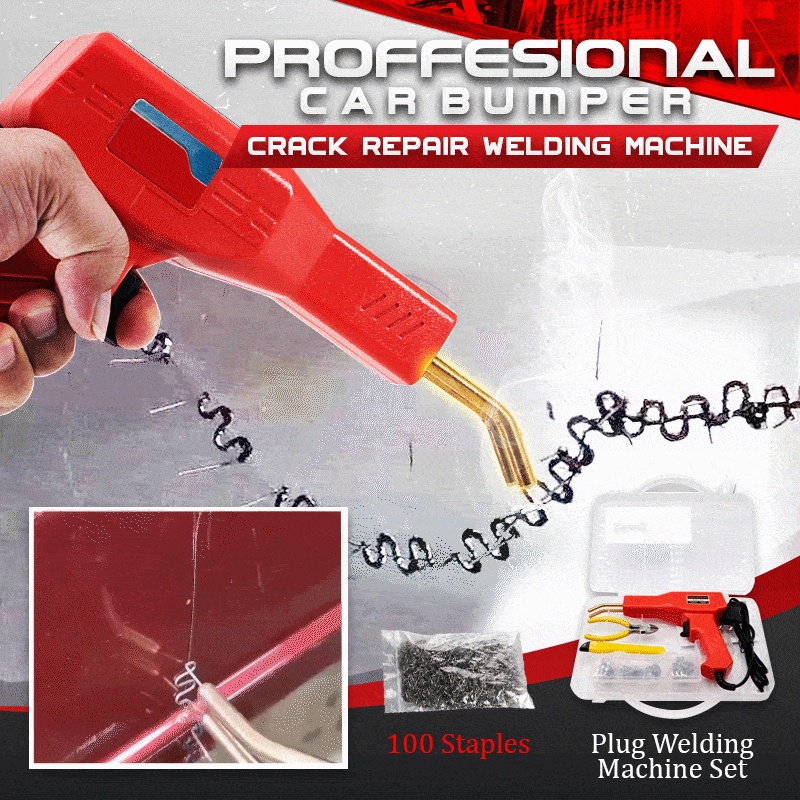
Professional Car Bumper Crack Repair Welding Machine Set
Melting the Staple in the Plastic Give it Way More Support to Keep it Together! Easy to Use! This welding machine is easy to use for repairing plastic bumpers, motorcycle, lawn mower and other thermoplastic plastics , and compared with welding, adhesives, epoxies, etc. The Professional Welding Machine blow them all out of the water! No training, you can use the staple and have done in a few minutes. The repaired kit is very sturdy as just like new. Features Instant Repair: Restore your broken parts, prolong its service life. Strong for shock and twist after repairing. Wide Application: Suitable for repairing bumper, dashboard, lamp holder, plastic ring, radiator, car and motorcycle plastic device. Comfortable Handle: The rubber handle has a comfortable grip and will not feel tired for a long time holding. Quick and easy operation. Easy to Use: Various types of nails to meet your different needs. No training required. Learn to use in seconds. Specifications Material: ABS + stainless steel Plug: US Plug / EU Plug / UK Plug / AU Plug Voltage: 220V Power: 50W Color: Red Cable Length: 1.5m Package Includes 1 * Plastics Welding Machine 50 * Flat Staples 50 * Outside Corner Staples 50 * Inside Corner Staples 50 * Wave Staples 1 * Plier 1 * Utility Knife 1 * Carry Case
Brand: bibtic
Category: Hardware > Tools > Welders